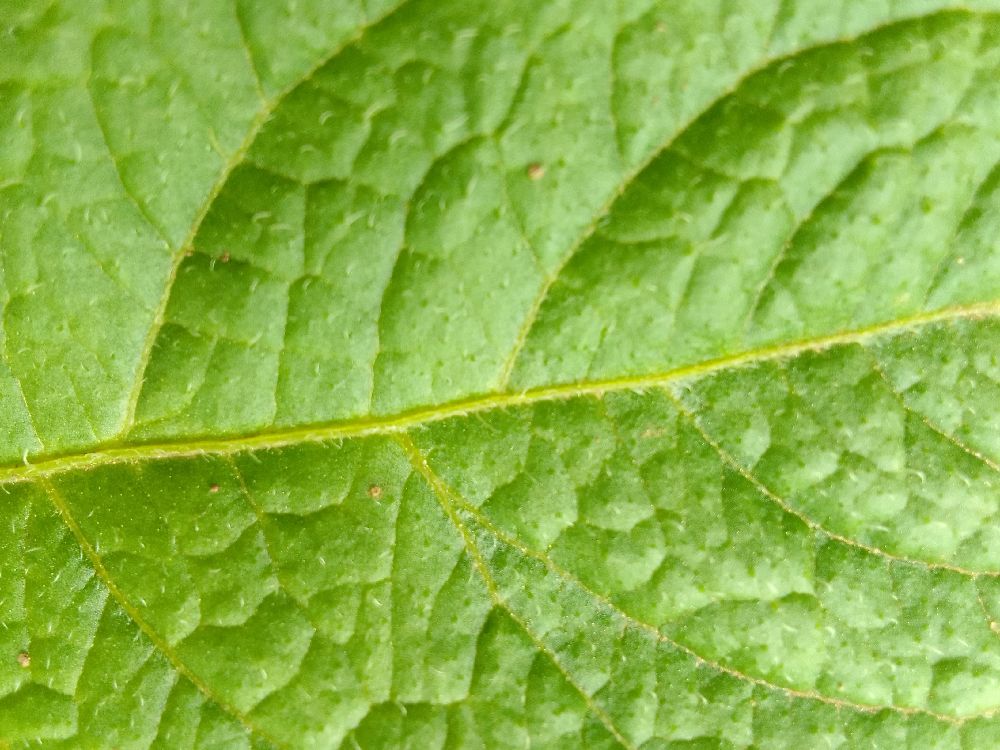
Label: Healthy